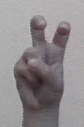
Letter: toot